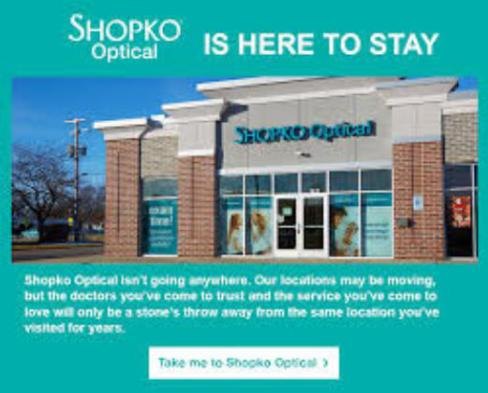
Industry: Others